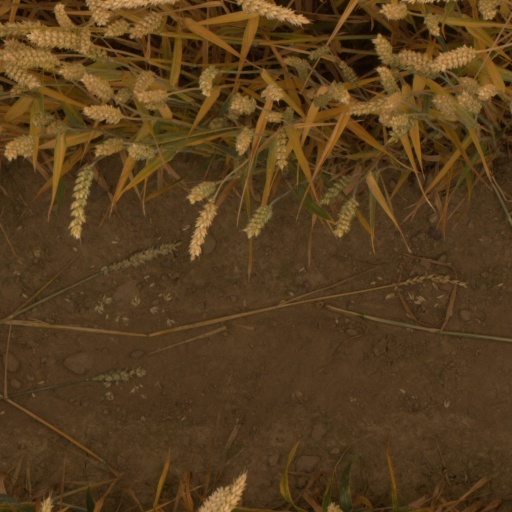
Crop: wheat